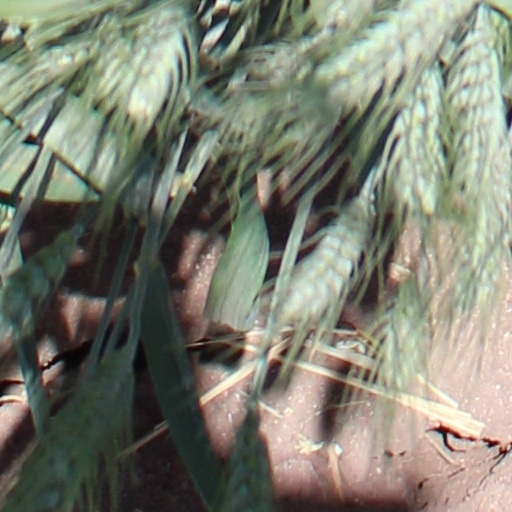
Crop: wheat